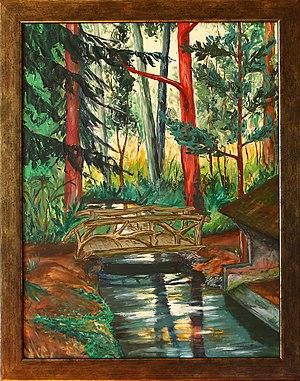
Eva Margot, née en 1944, est une peintre norvégienne, active depuis les années 70 jusqu'à sa mort en 2019. Son œuvre s'inspire largement de la nature et des légendes norvégiennes.et couvre un spectre diversifié de styles : figuratif, réalisme, symbolisme, abstrait.